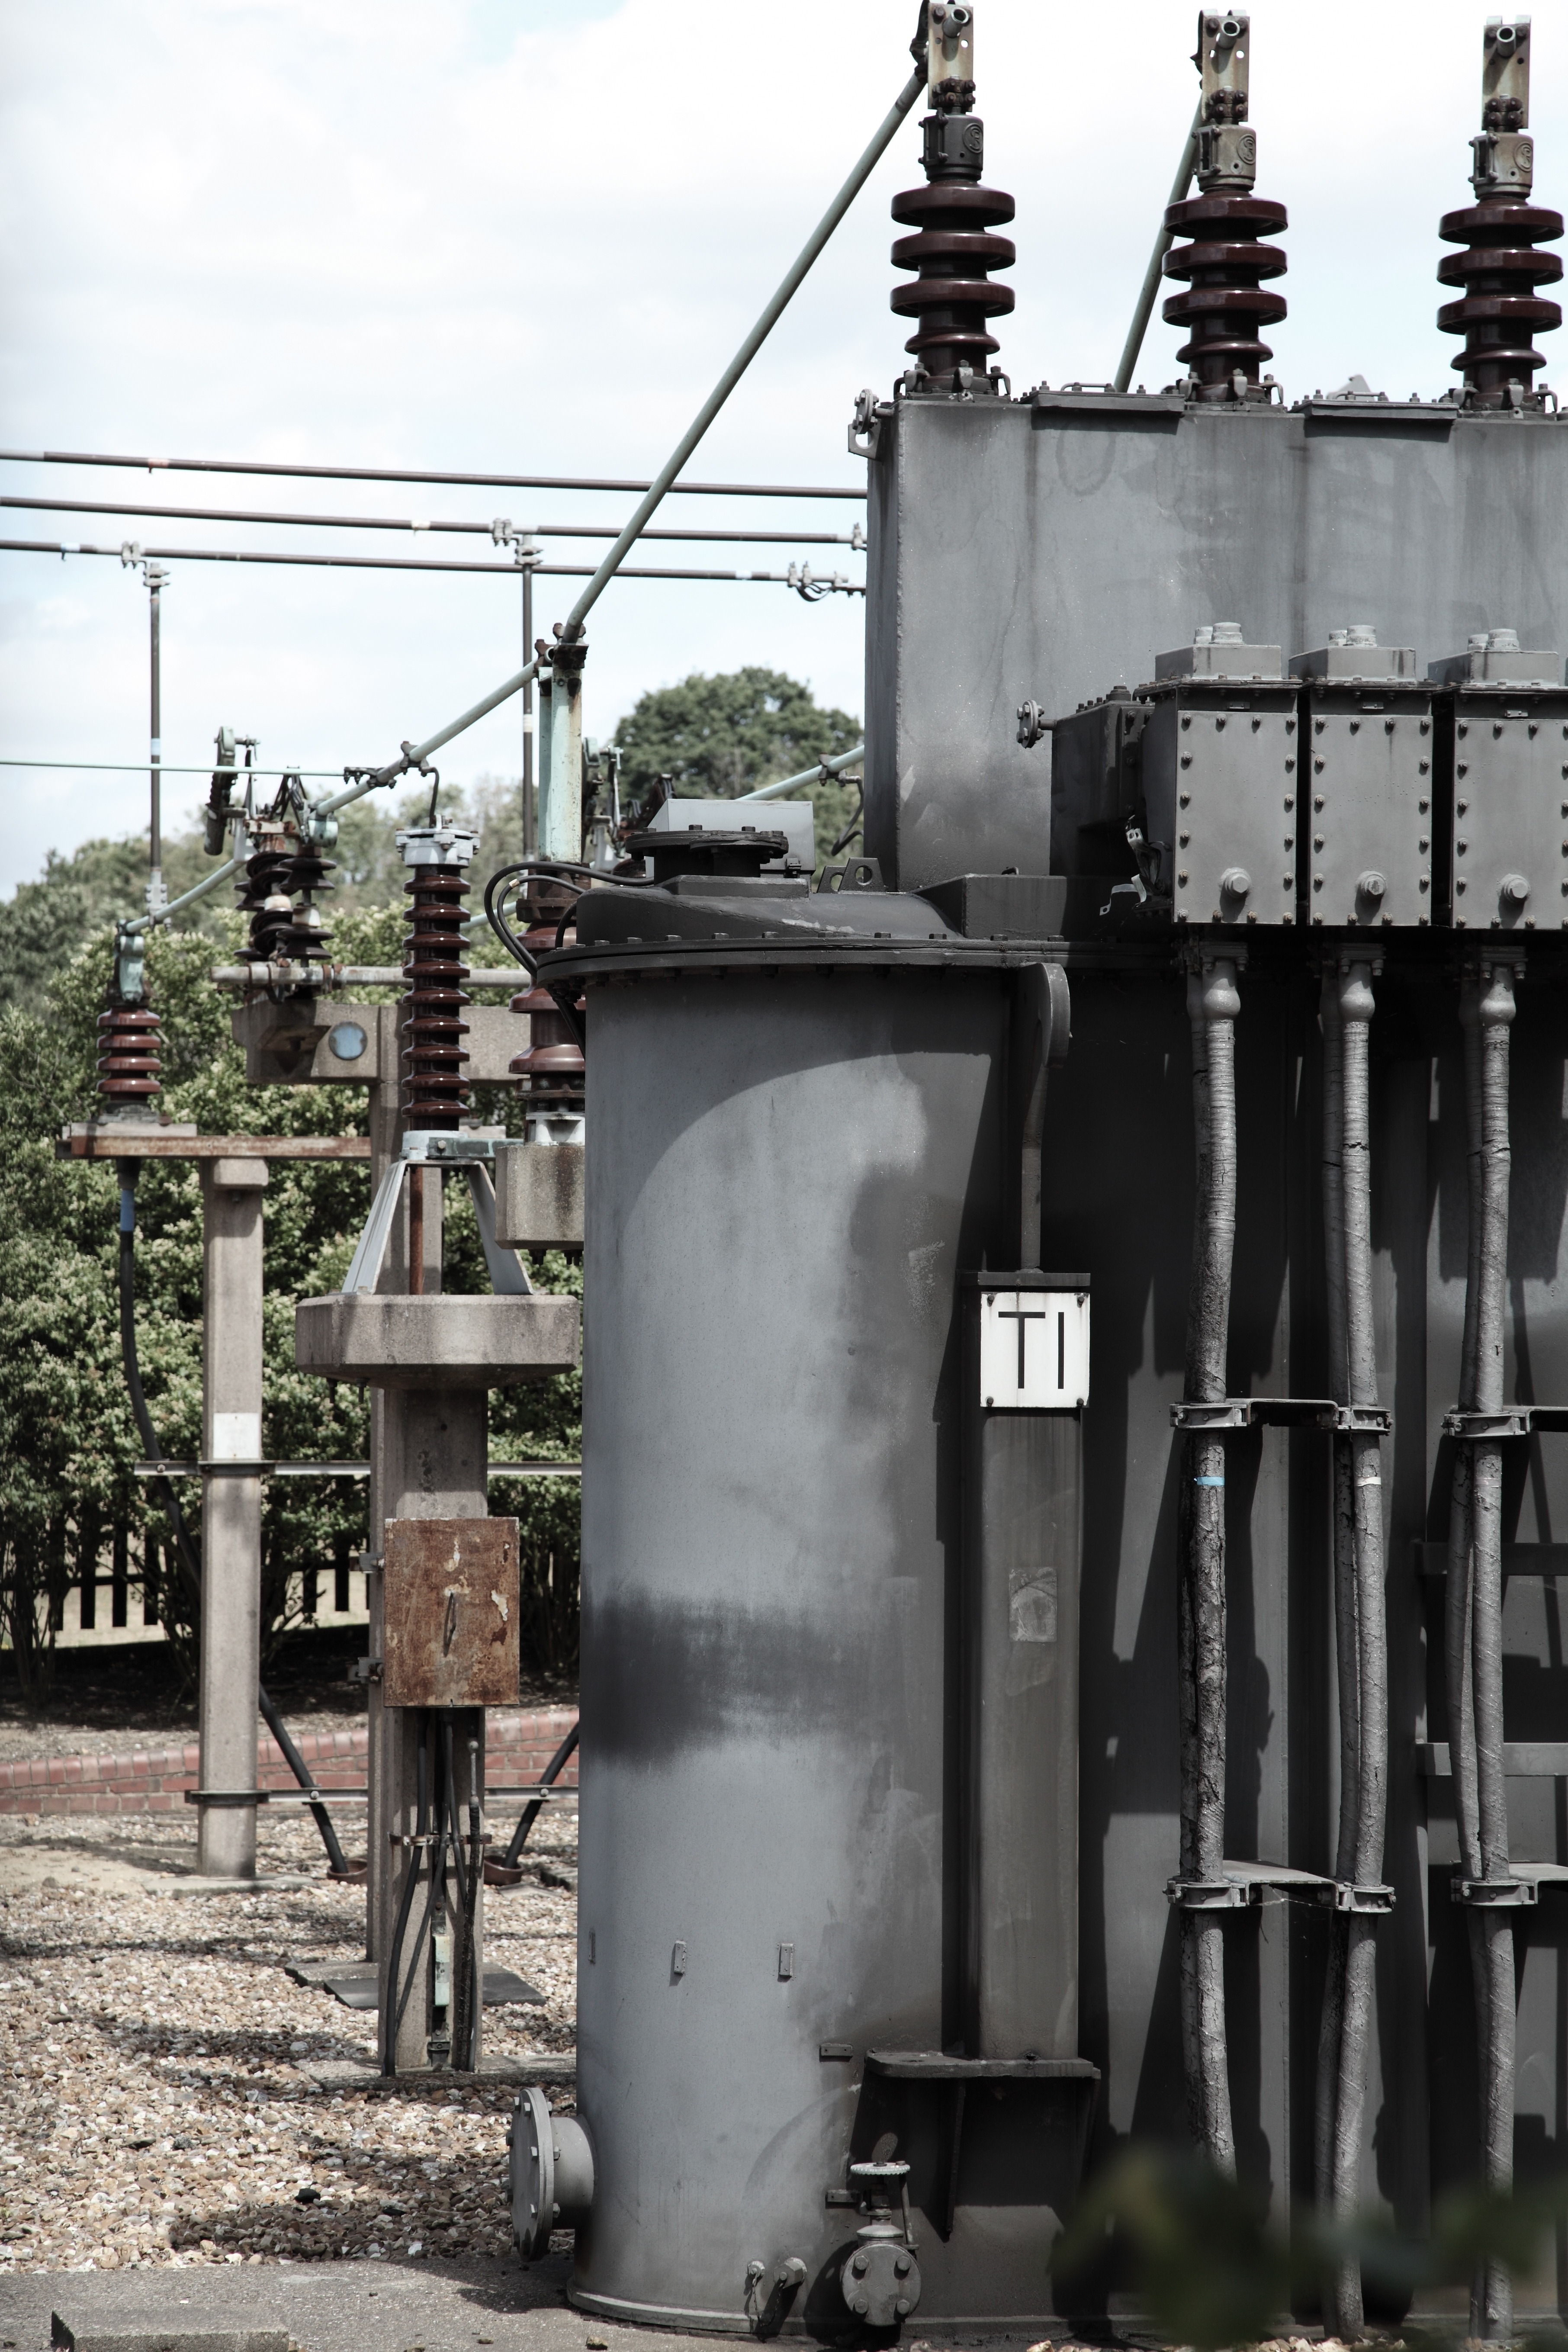
technology, cable, steel, wire, transport, high, vehicle, electrical, metal, station, factory, industry, electricity, energy, power, grid, distribution, electric, circuit, supply, voltage, transformer, substation